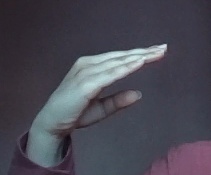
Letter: jeem